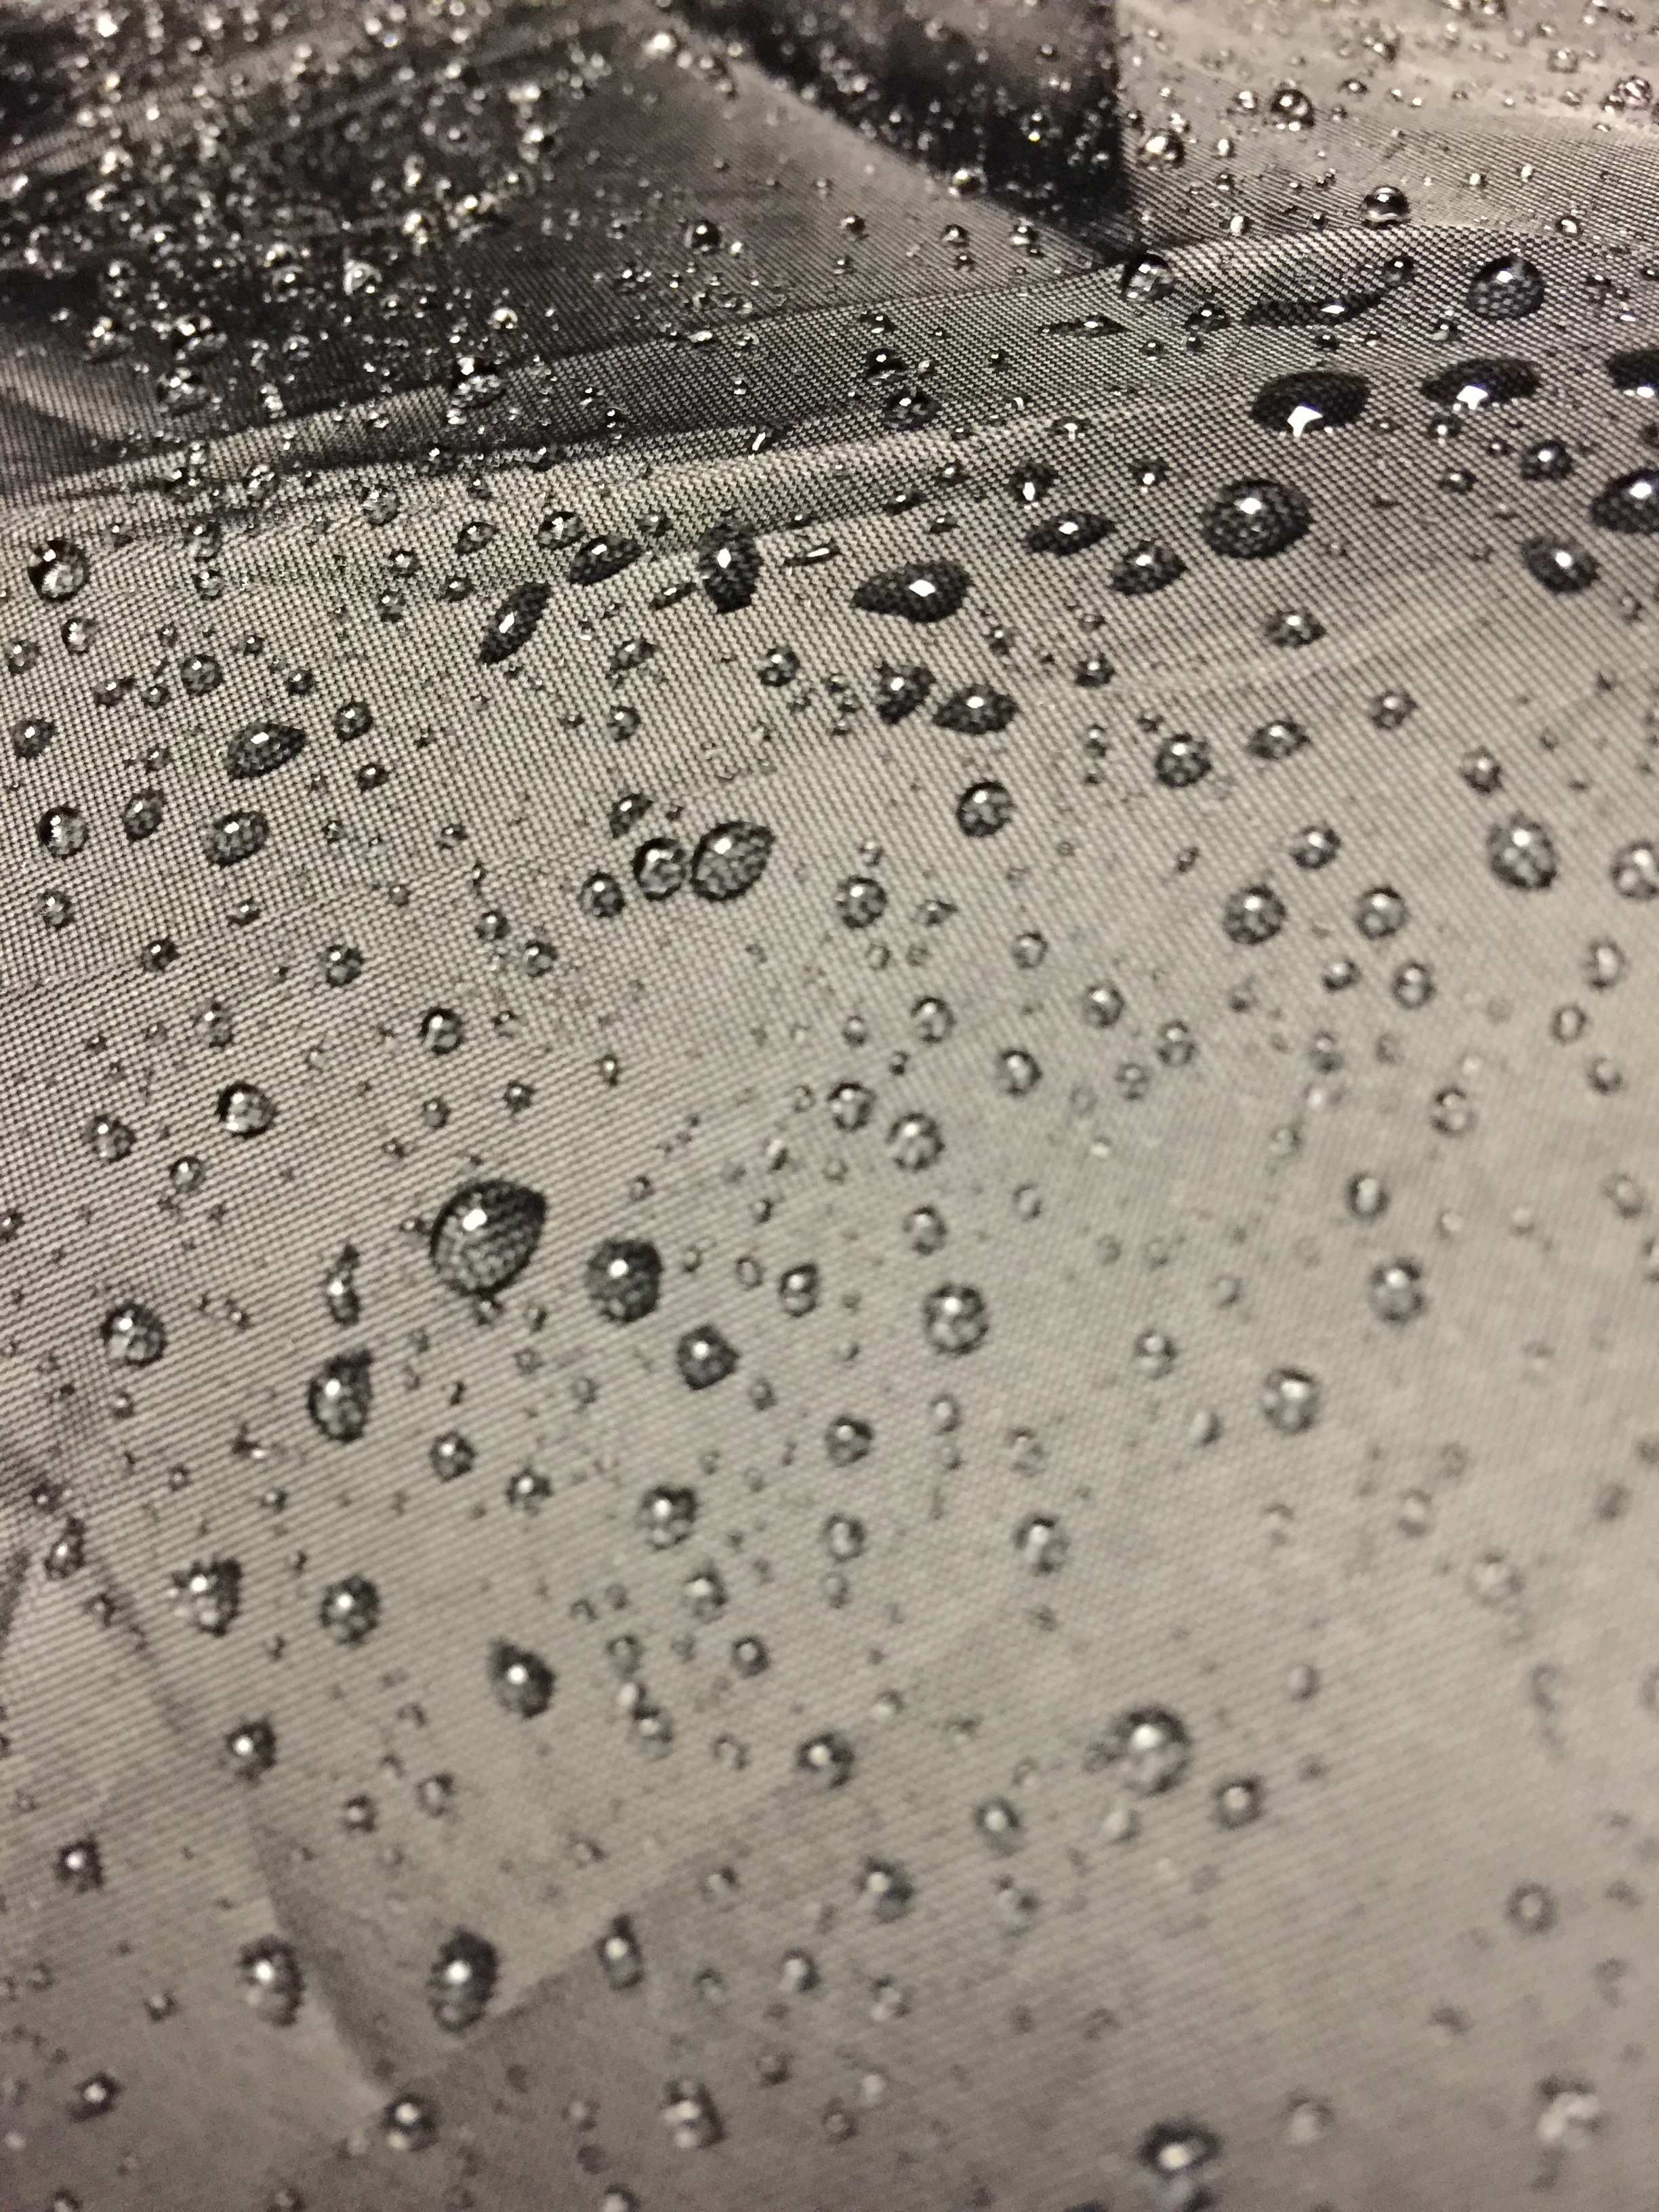
iphone, water, sand, drop, light, abstract, white, rain, leaf, reflection, umbrella, macro, weather, soil, gray, black, circle, close up, rainy, plus, freezing